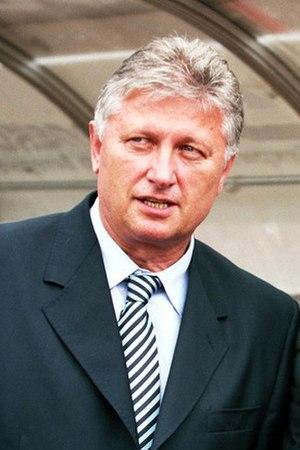
Viktor Ievhenovytch Prokopenko est un footballeur et entraîneur de football soviétique et ukrainien né le 24 octobre 1944 à Marioupol et mort le 18 août 2007 à Odessa.